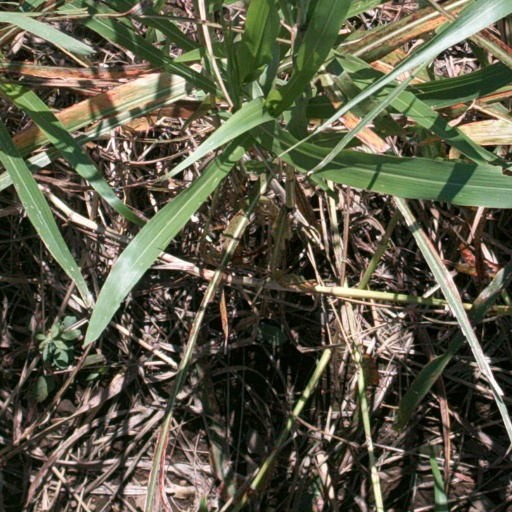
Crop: sorghum